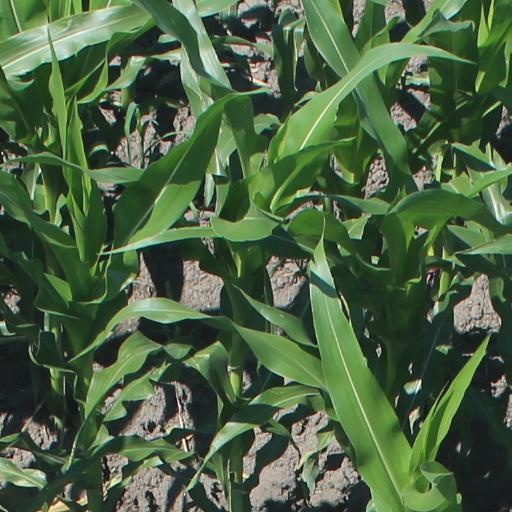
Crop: maize; corn